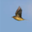
Label: bird